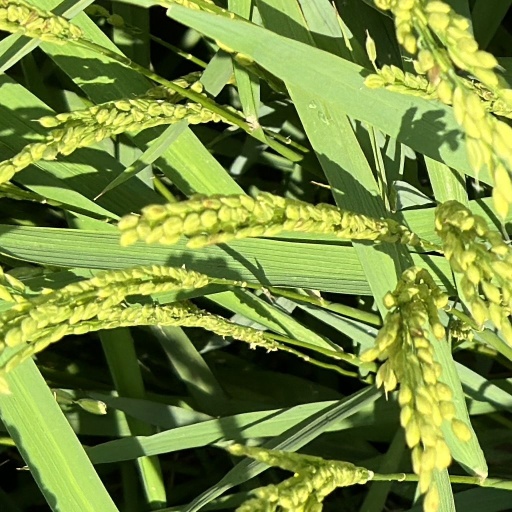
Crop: rice